Midewin National Tallgrass Prairie

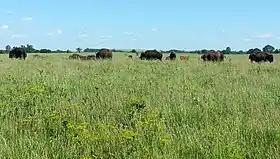
Bison at Midewin National Tallgrass Prairie in June 2016

In 2015, the prairie approved the use of to establish a conservation herd of American bison. The 20-year plan will study the relationship between the historic large grazing animal, which almost became extinct, and prairie restoration and health. In October, a herd of 27 bison were introduced. Four bulls were transferred from the U.S. Department of Agriculture's Animal and Plant Health Inspection Service, Fort Collins, Colorado, and 23 cows were obtained from a ranch in Gann Valley, in Buffalo County, South Dakota. This was the first U.S. Forest Service project of its kind. By late spring 2017, births had increased the size of the herd to around 50.